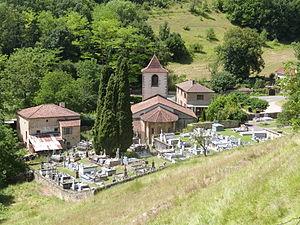
Église Saint-Martin de Lunan, dans le Lot (France), avec son cimetière This building is classé au titre des Monuments Historiques. It is indexed in the Base Mérimée, a database of architectural heritage maintained by the French Ministry of Culture,
Lunan est une commune française, située dans le département du Lot en région Occitanie.